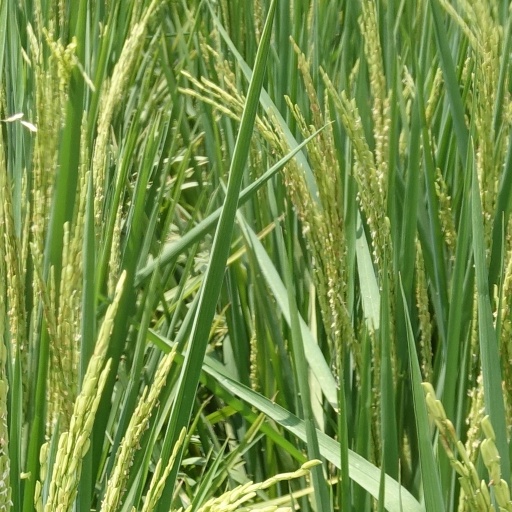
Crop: rice